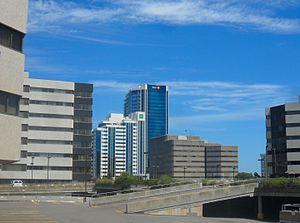
Centre-ville de Sainte-Foy
Cet article regroupe la liste des plus hautes constructions de la ville de Québec.